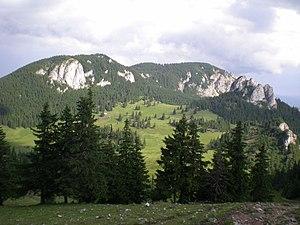
Hăghimașul Mare (ou Hășmașul Mare) et la Pierre Solitaire Magyar: A Nagy-Hagymás és az Egyes-kő Română: Hăghimașul Mare (sau Hășmașul Mare) și Piatra Singuratică
Le Pays sicule est une région historique et ethnographique transylvaine, en Roumanie. C'est là que vivent la plupart des Sicules de Transylvanie, population de langue hongroise localement majoritaire entre Târgu Mureș, Sovata, Gheorgheni, Miercurea-Ciuc, Băile Tușnad, Cristuru Secuiesc, Baraolt et Sfântu Gheorghe. Le centre historique et culturel de la région est Odorheiu Secuiesc. C'est la seule région de Transylvanie où les magyarophones sont en majorité. Traditionnellement, l'Est du Pays sicule est à majorité catholique, l'Ouest à majorité calviniste, héritage du pacte de tolérance de l'ancienne Principauté de Transylvanie.
Les monts Hășmaș sont un groupe montagneux des Carpates orientales situé dans le județ de Harghita, dans le Pays sicule en Roumanie, dont le sommet le plus élevé, le Grand Hășmaș, culmine à une altitude de 1 792 mètres. De nombreuses rivières importantes de Roumanie prennent leur source dans les Hășmaș, dont l'Olt, le Mureș et le Bicaz.